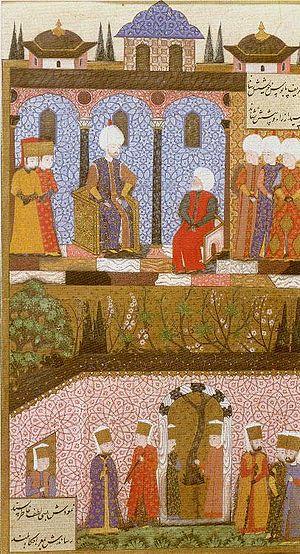
La représentation figurée dans les arts de l'Islam, c'est-à-dire, la production d'images figuratives d'êtres vivants, et en particulier des prophètes, dont Mahomet, fait l'objet de débats complexes dans la civilisation islamique, à l'intersection de facteurs artistiques, religieux, sociaux, politiques et philosophiques.
L'hivernage de la flotte ottomane à Toulon eu lieu l'hiver de 1543–44, à la suite du siège de Nice de 1543 par les forces franco-ottomanes, pendant l'alliance franco-ottomane.